Pagoda (coin)

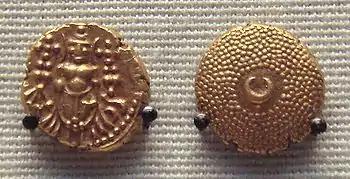
French Indies Company-issued "Gold Pagoda" for Southern India trade, cast in Pondicherry 1705–1780.

The pagoda, also called the hoon, was a unit of currency, a coin made of gold or half-gold minted by Indian dynasties as well as the British, the French and the Dutch. It was subdivided into 42 fanams. The pagoda was issued by various dynasties in medieval southern India, including the Kadambas of Hangal, the Kadambas of Goa, and the Vijayanagara Empire.